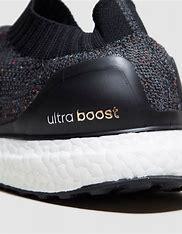
Brand: Adidas
Model: Ultra Boost